Assomada

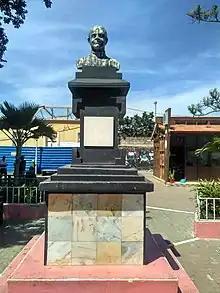
A bust of Father Louis Allaz

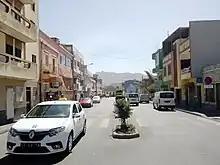
Cutelo neighborhood

Assomada is subdivided into 22 neighborhoods including Achada Riba, Atrás de Banco, Bolanha, the City Center (central part), Chã de Santos, Covão, Covão Ribeiro, Cruz Vermelha, Cumbém (located in the south), Cutelo, Cutelo Somada, Espinho Branco, Leiria, Lém Vieira, Matinho, Nhagar (located in the north), Pedra Barro, Ponta Fonte Lima, Portãozinho, Tarafalinho and Tras da Empa (Traz d'Empa).